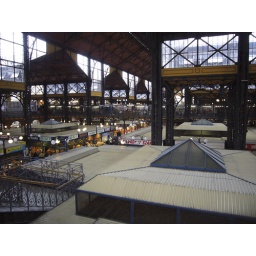
Inside the market building in Budapest